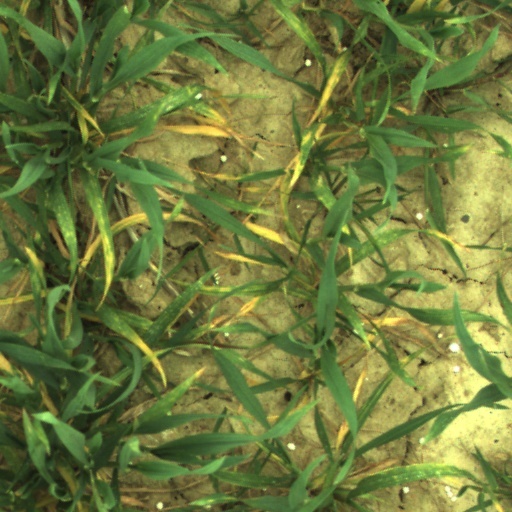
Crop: wheat